Catalina 34

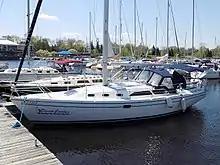
Catalina 34 Mark II

The Catalina 34 is a recreational keelboat, built predominantly of fiberglass, with wood trim. It has a masthead sloop rig, an internally-mounted spade-type rudder and a fixed keel.